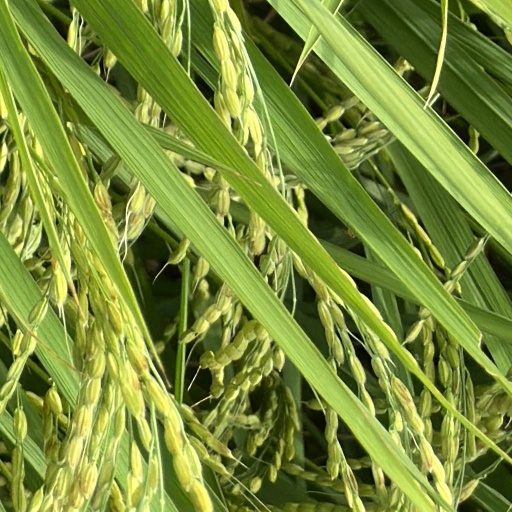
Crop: rice